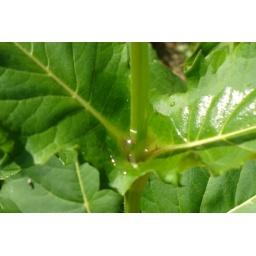
A cup plant saves water for birds and butterflies in Bonnie's display gardens